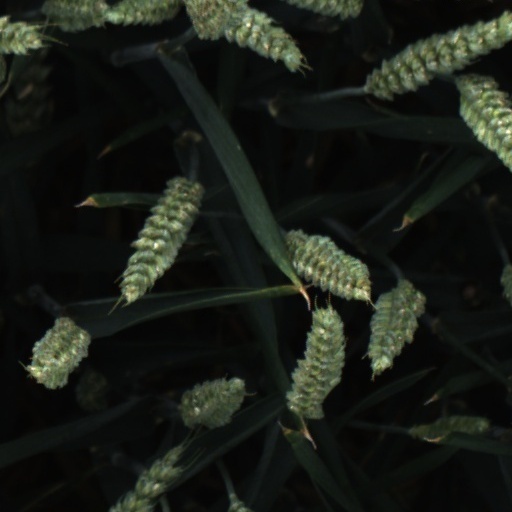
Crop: wheat